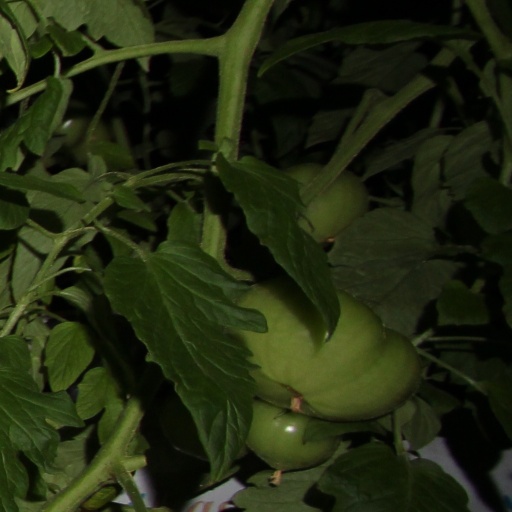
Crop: tomato